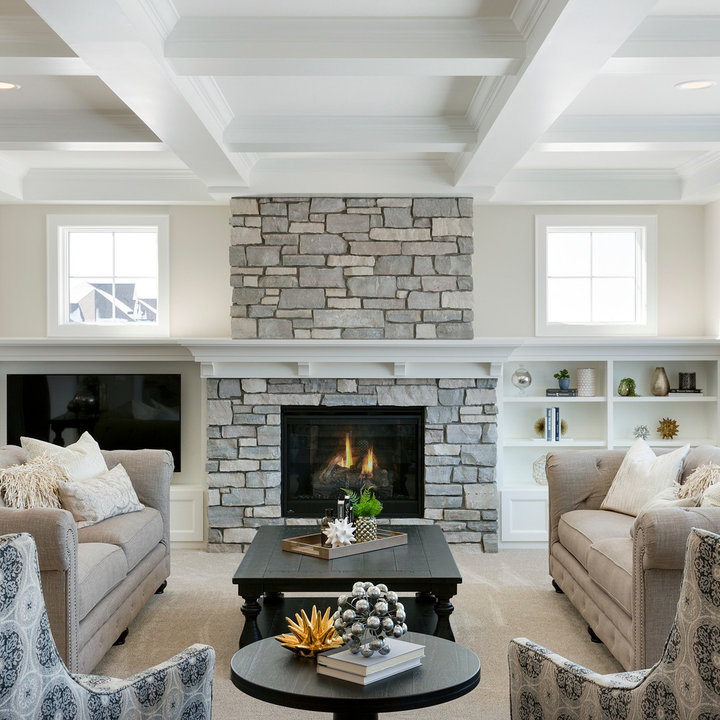
Style: Glamour